Pechanga Arena

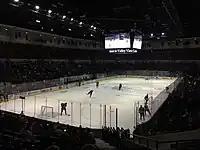

The arena seats 12,000 for indoor football, 12,920 for ice hockey, indoor soccer and box lacrosse, 14,500 for basketball and tennis, 5,450 for amphitheater concerts and stage shows, 8,900–14,800 for arena concerts, 13,000 for ice shows and the circus, and 16,100 for boxing and mixed martial arts.